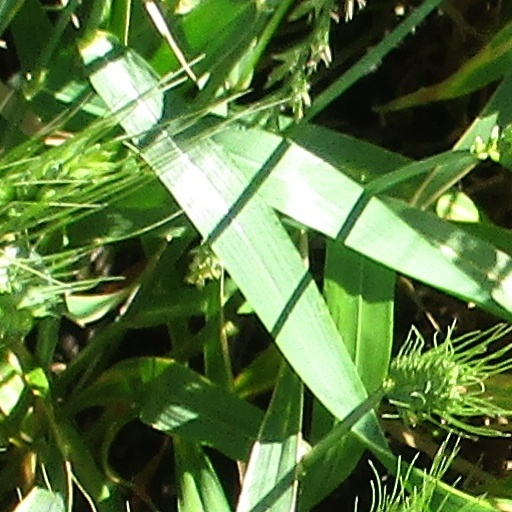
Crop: wheat